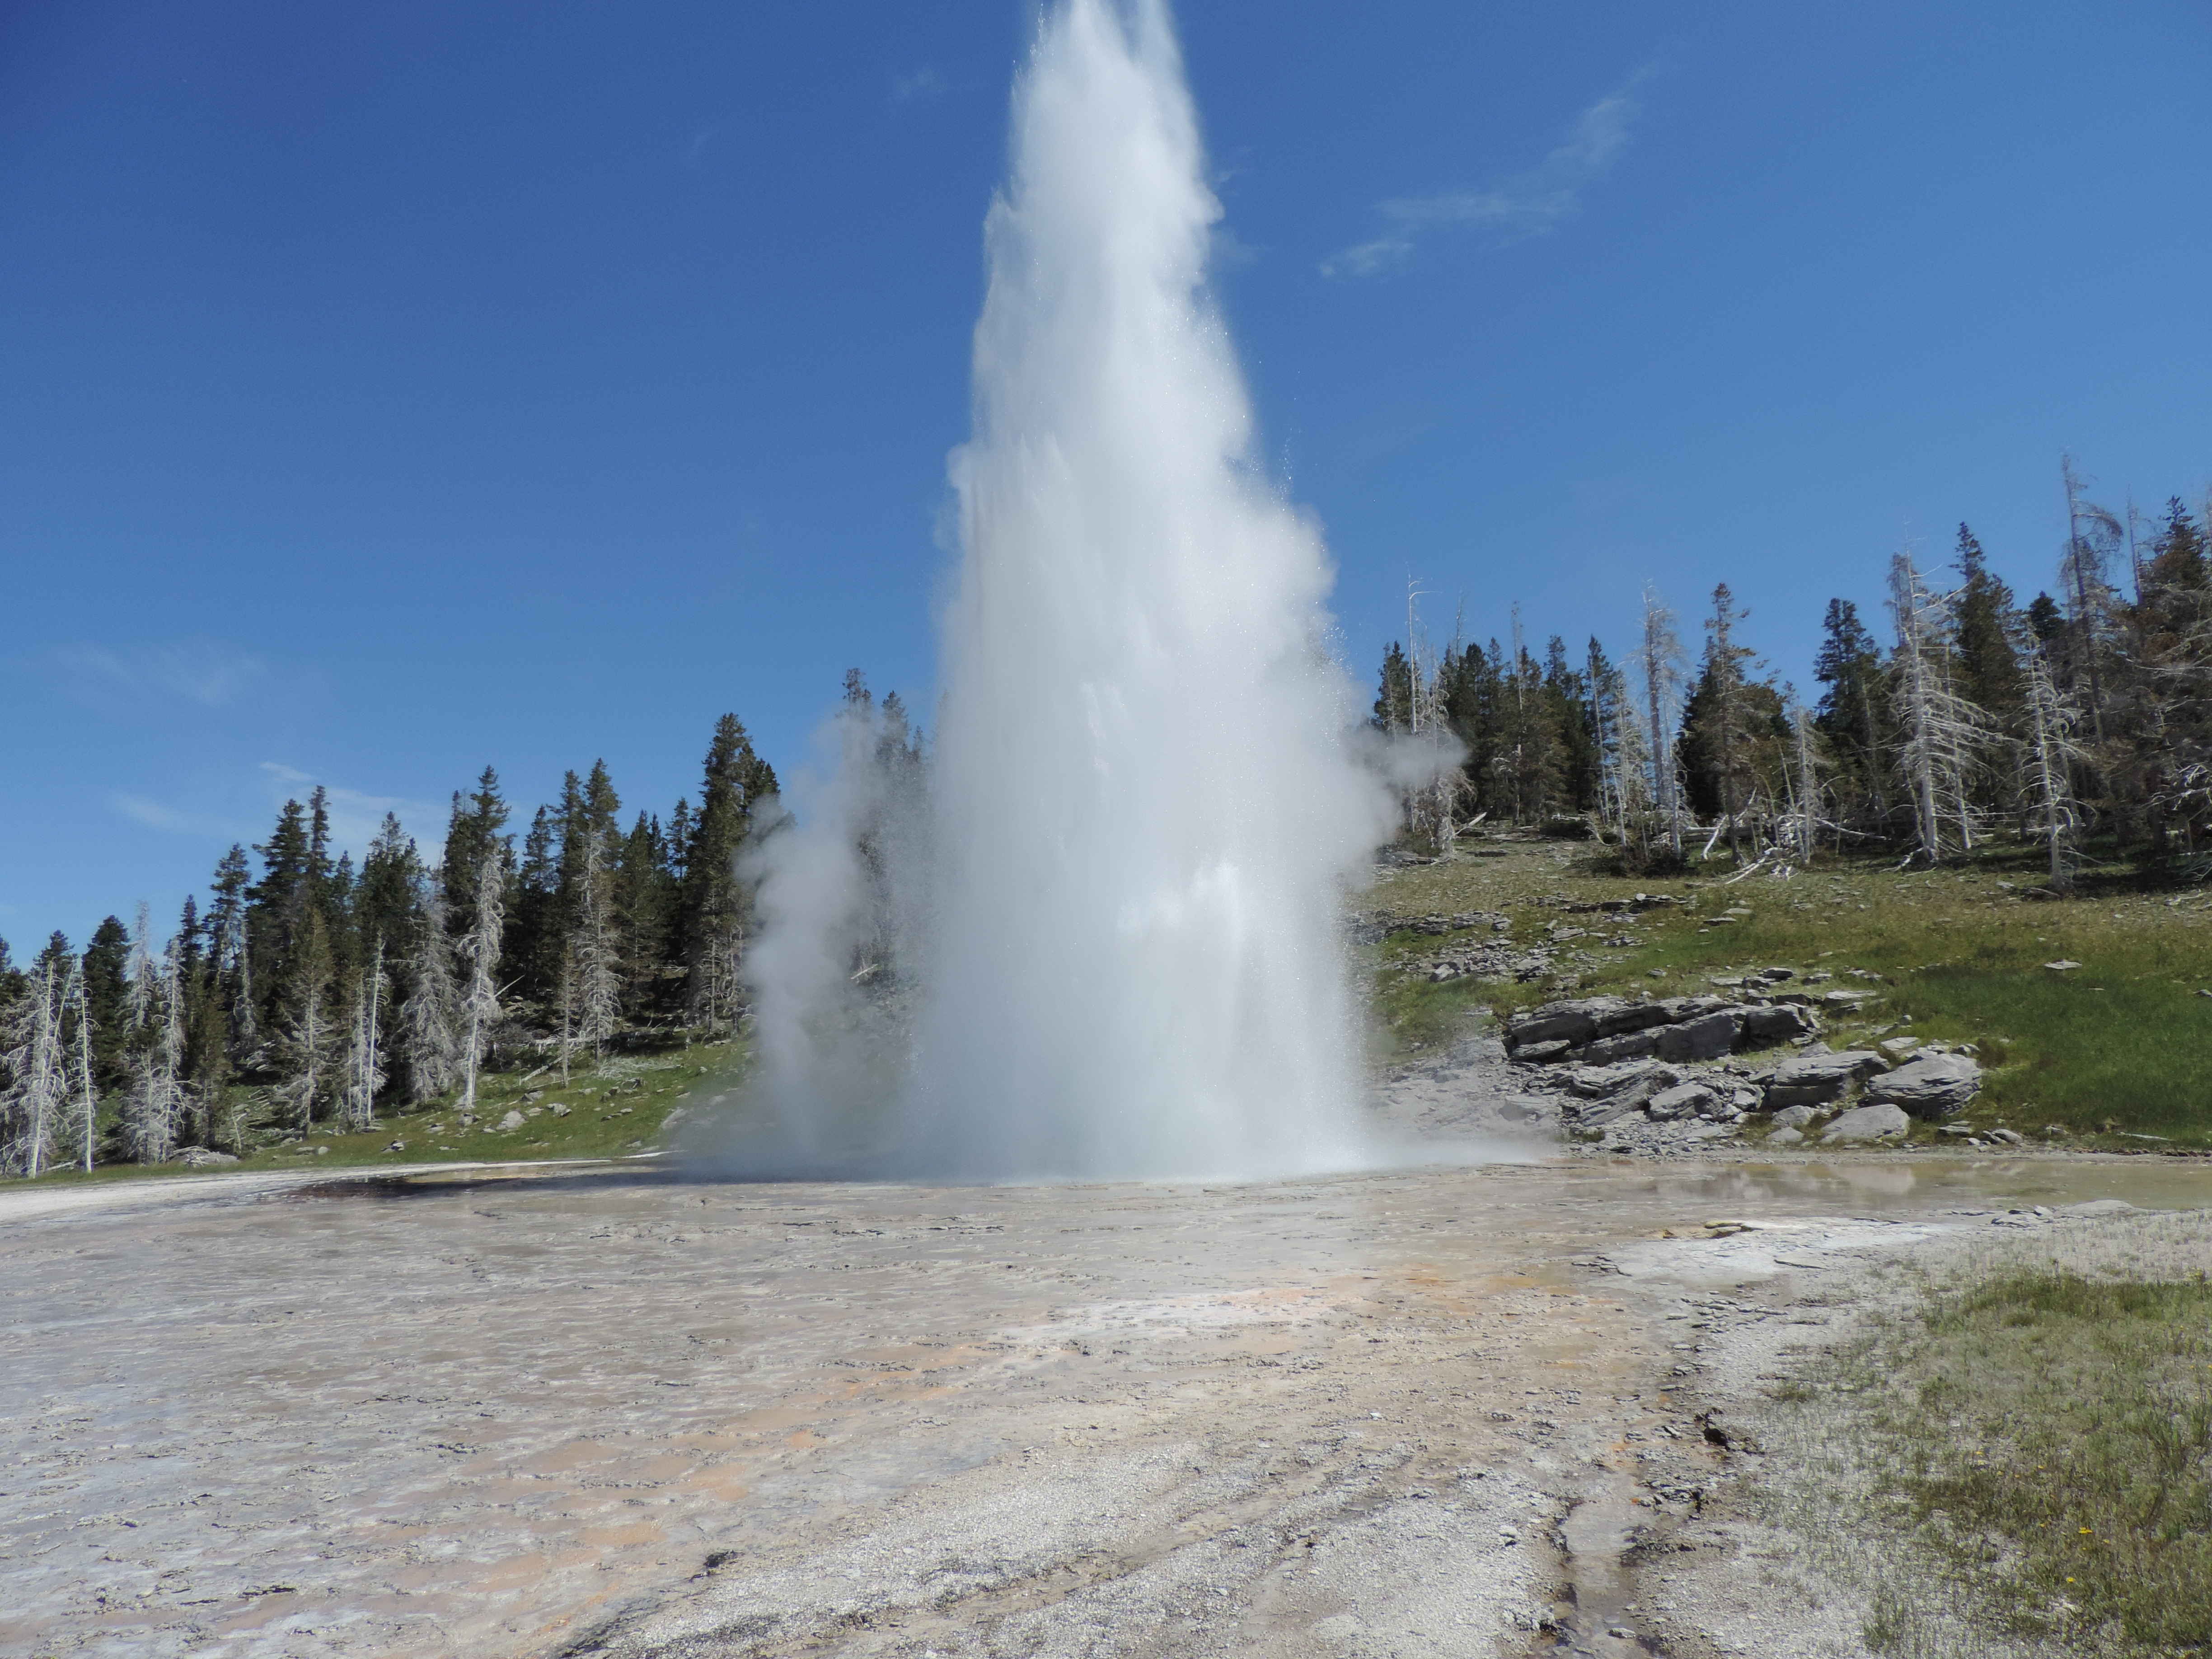
formation, spring, national park, body of water, geyser, water feature, landform, geographical feature